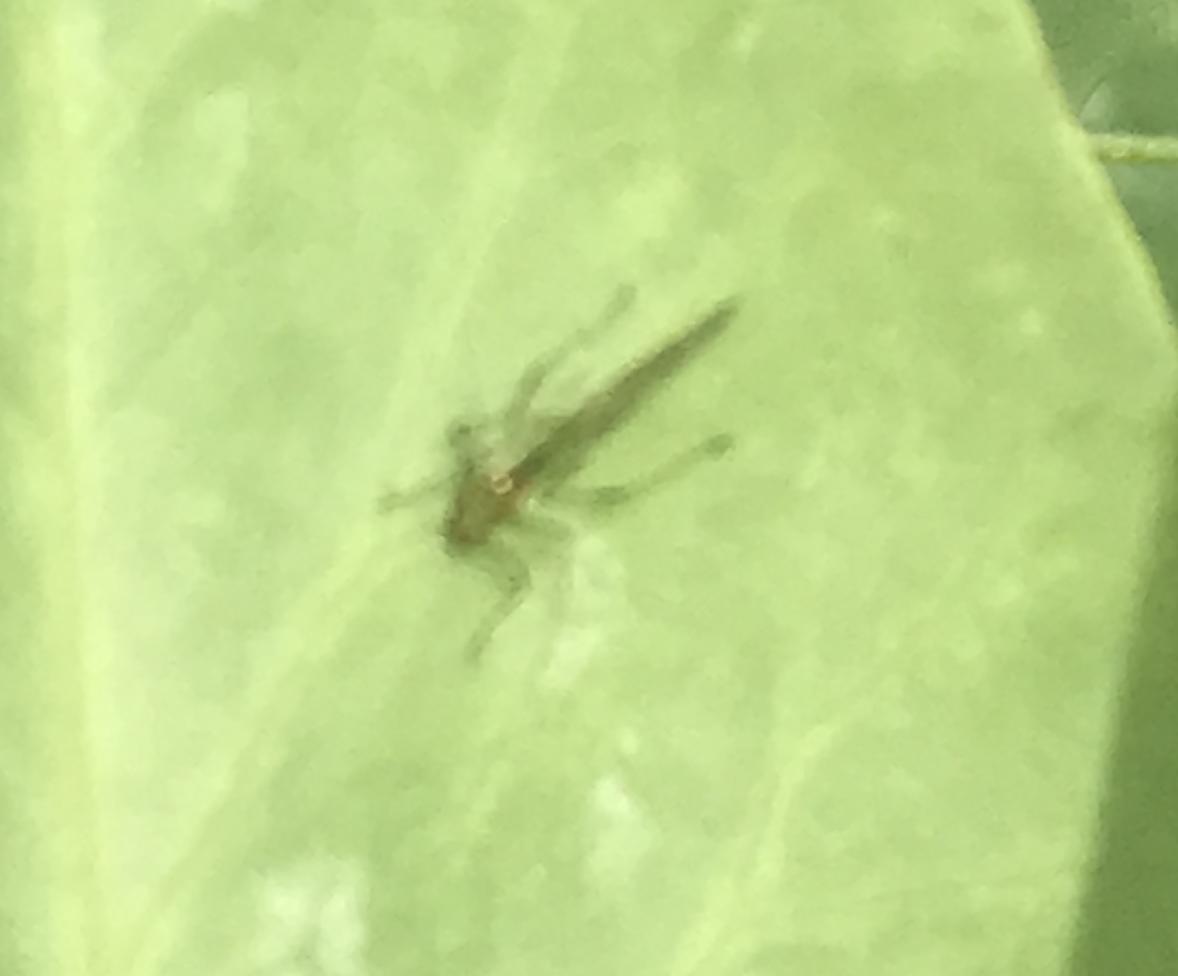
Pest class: pea_aphid